Juan Álvarez de Eulate y Ladrón de Cegama

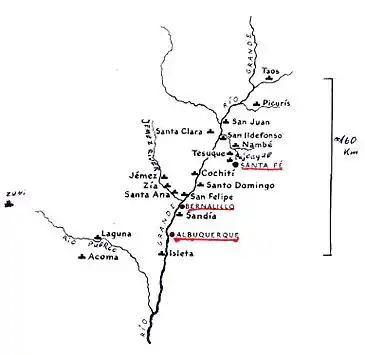
Pueblos in the Rio Grande valley of New Mexico

Eulate travelled to New Mexico accompanied by a party of soldiers and priests, arriving in December 1618.